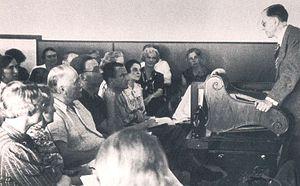
Une conférence lors des Journées d'Eranos de 1938 de Paul Masson-Oursel. À gauche
Paul Masson-Oursel, né le 5 septembre 1882 et mort le 18 mars 1956 à Paris, était un orientaliste et philosophe français, professeur à l’École pratique des hautes études.
"Le Cercle d'Eranos ou cercle de réunion d'Eranos fut fondé par Olga Fröbe-Kapteyn en 1933 d'après son projet de créer un espace de rencontre entre l'Ouest et l'Est. Elle fit construire une salle de conférence à côté de sa maison, sur les rives du Lac Majeur, dans le montagneux Tessin à Ascona en Suisse afin d'accueillir des penseurs de tous ordres. Son projet était de l'utiliser comme un ""lieu de rencontre et d'expérience où les philosophies orientales et occidentales peuvent se rencontrer"". En grec, eranos désigne un banquet où chacun des convives participe à sa manière, une sorte d'auberge espagnole.